Ma Ying-jeou

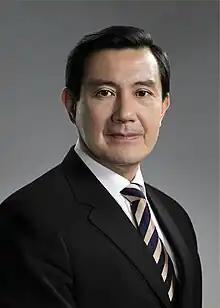
Official portrait, 2008

Ma Ying-jeou (pinyin: "Mǎ Yīngjiǔ"; ; born 13 July 1950) is a Taiwanese politician, lawyer, and legal scholar who served as the sixth president of the Republic of China from 2008 to 2016. A member of the Kuomintang (KMT), he was previously the mayor of Taipei from 1998 to 2006 and the chairman of the Kuomintang for two terms (2005–2007; 2009–2014).